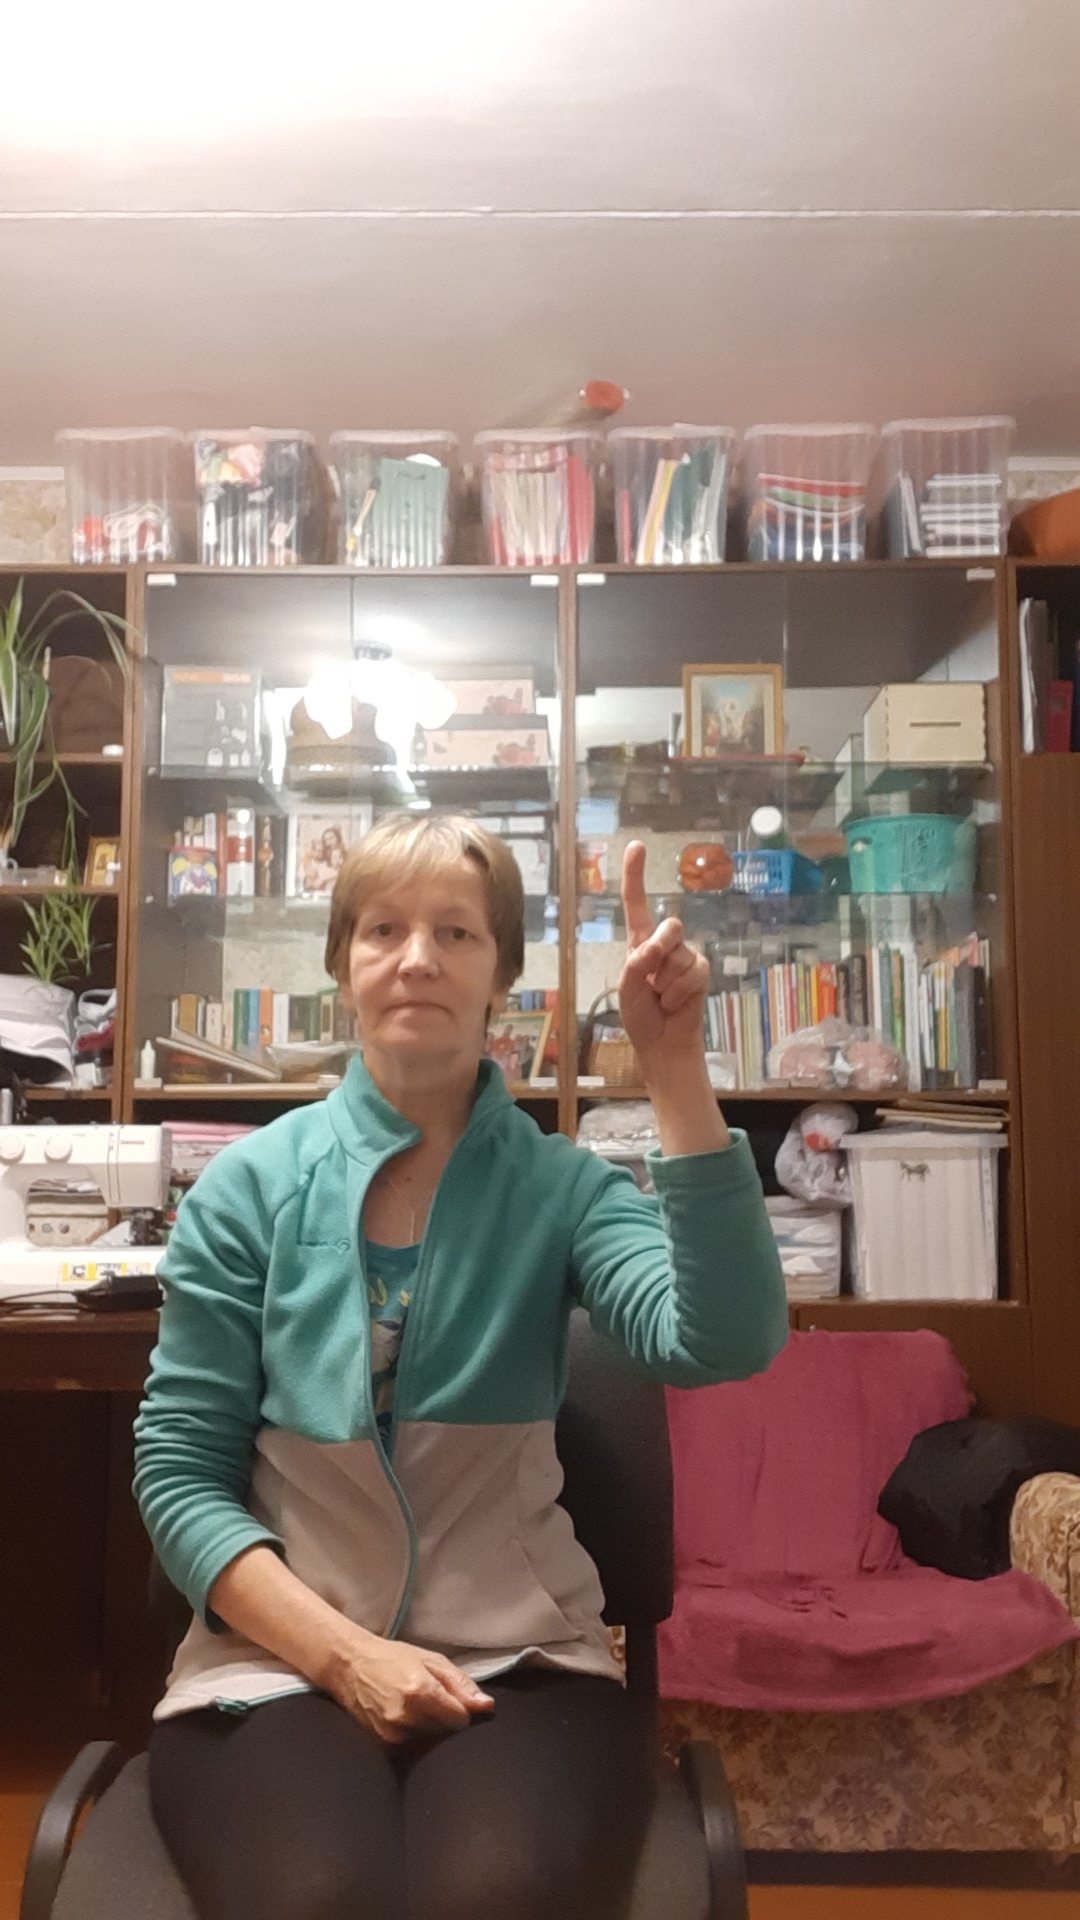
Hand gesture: one